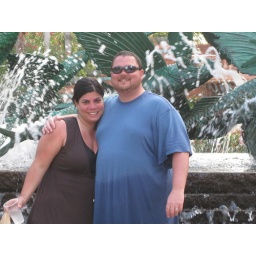
Us by the flying fish fountain